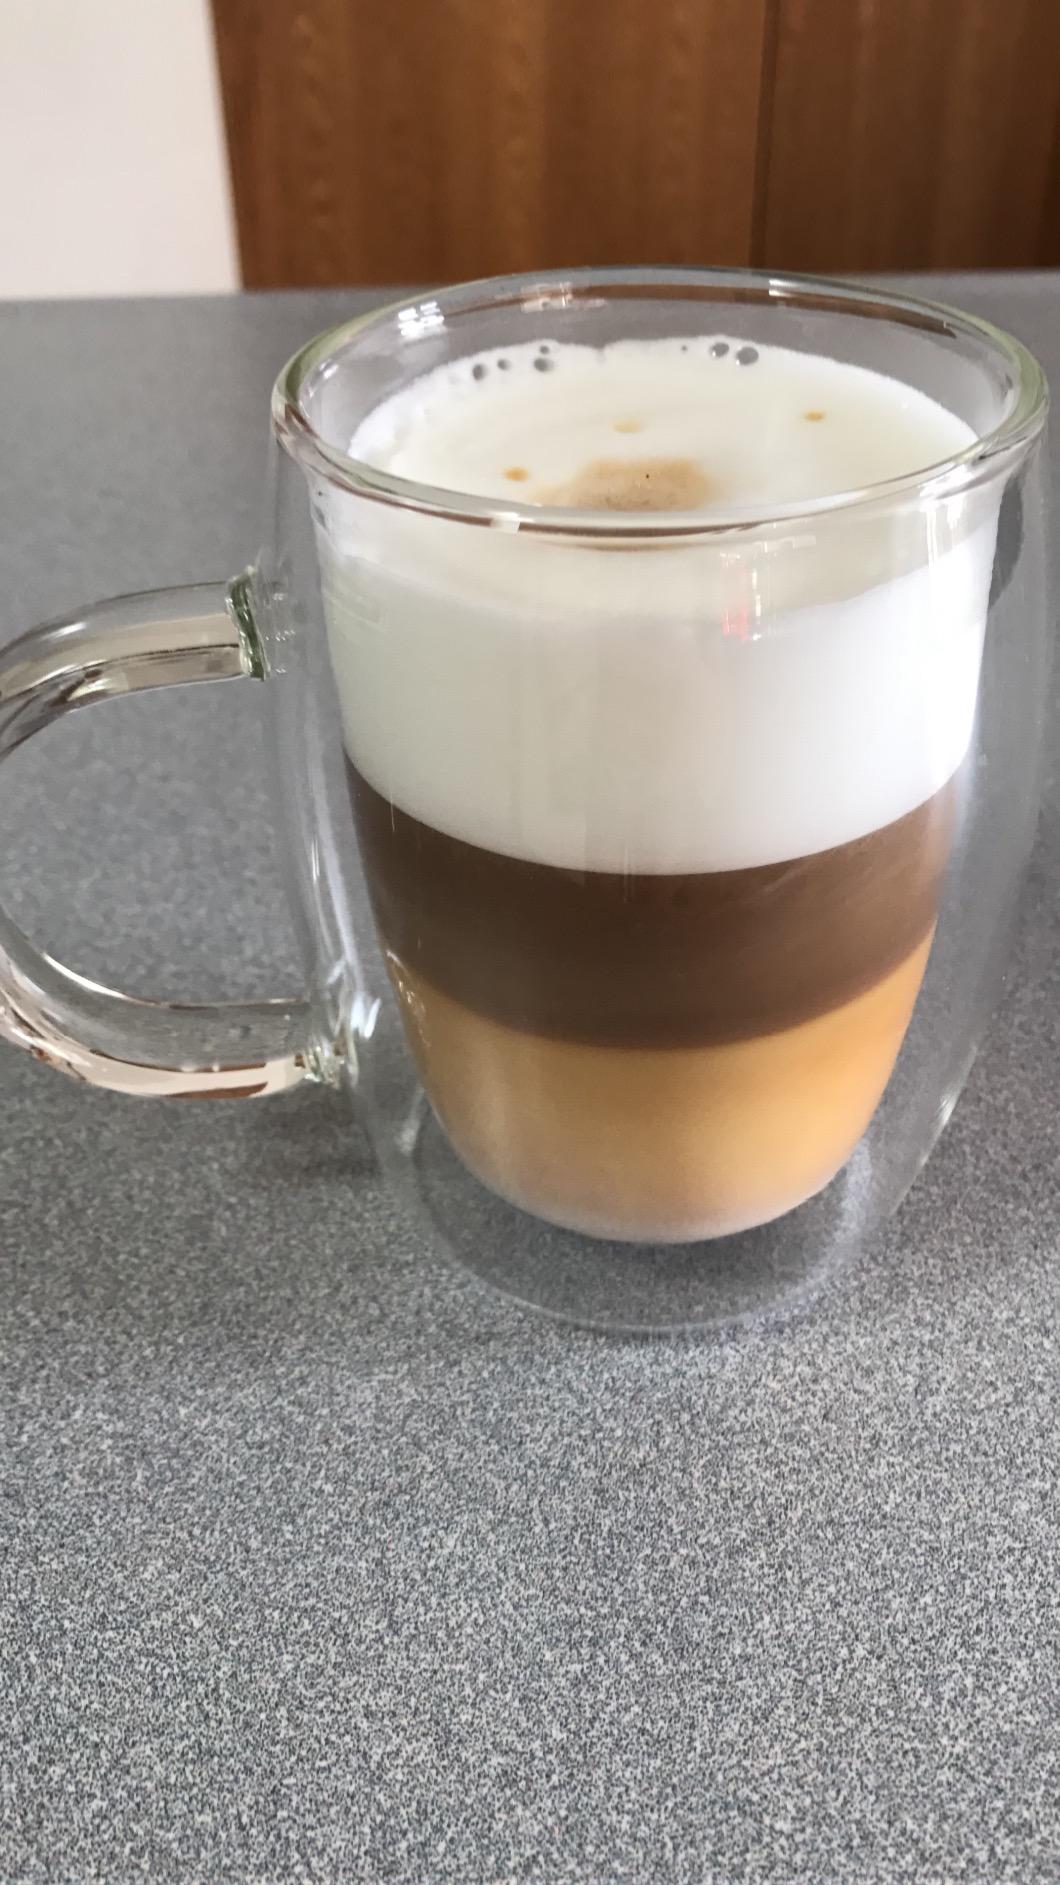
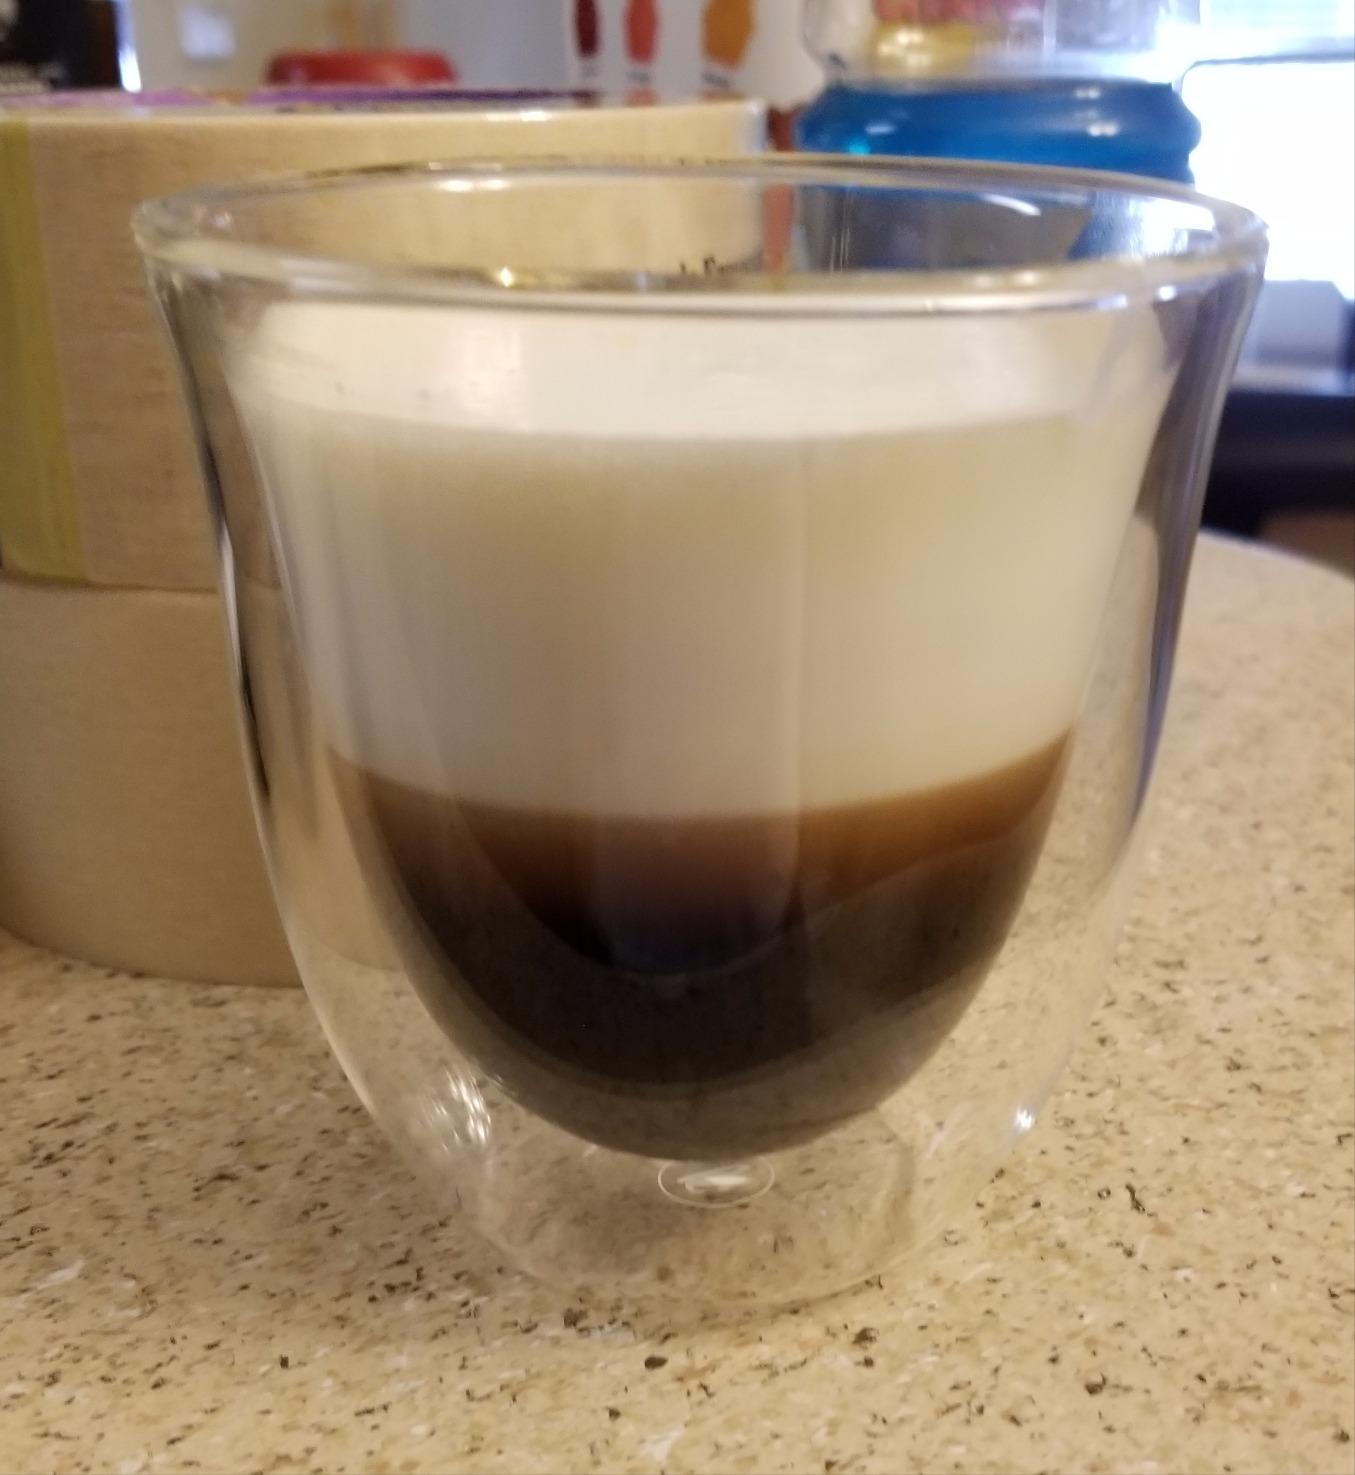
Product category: items_mug
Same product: no